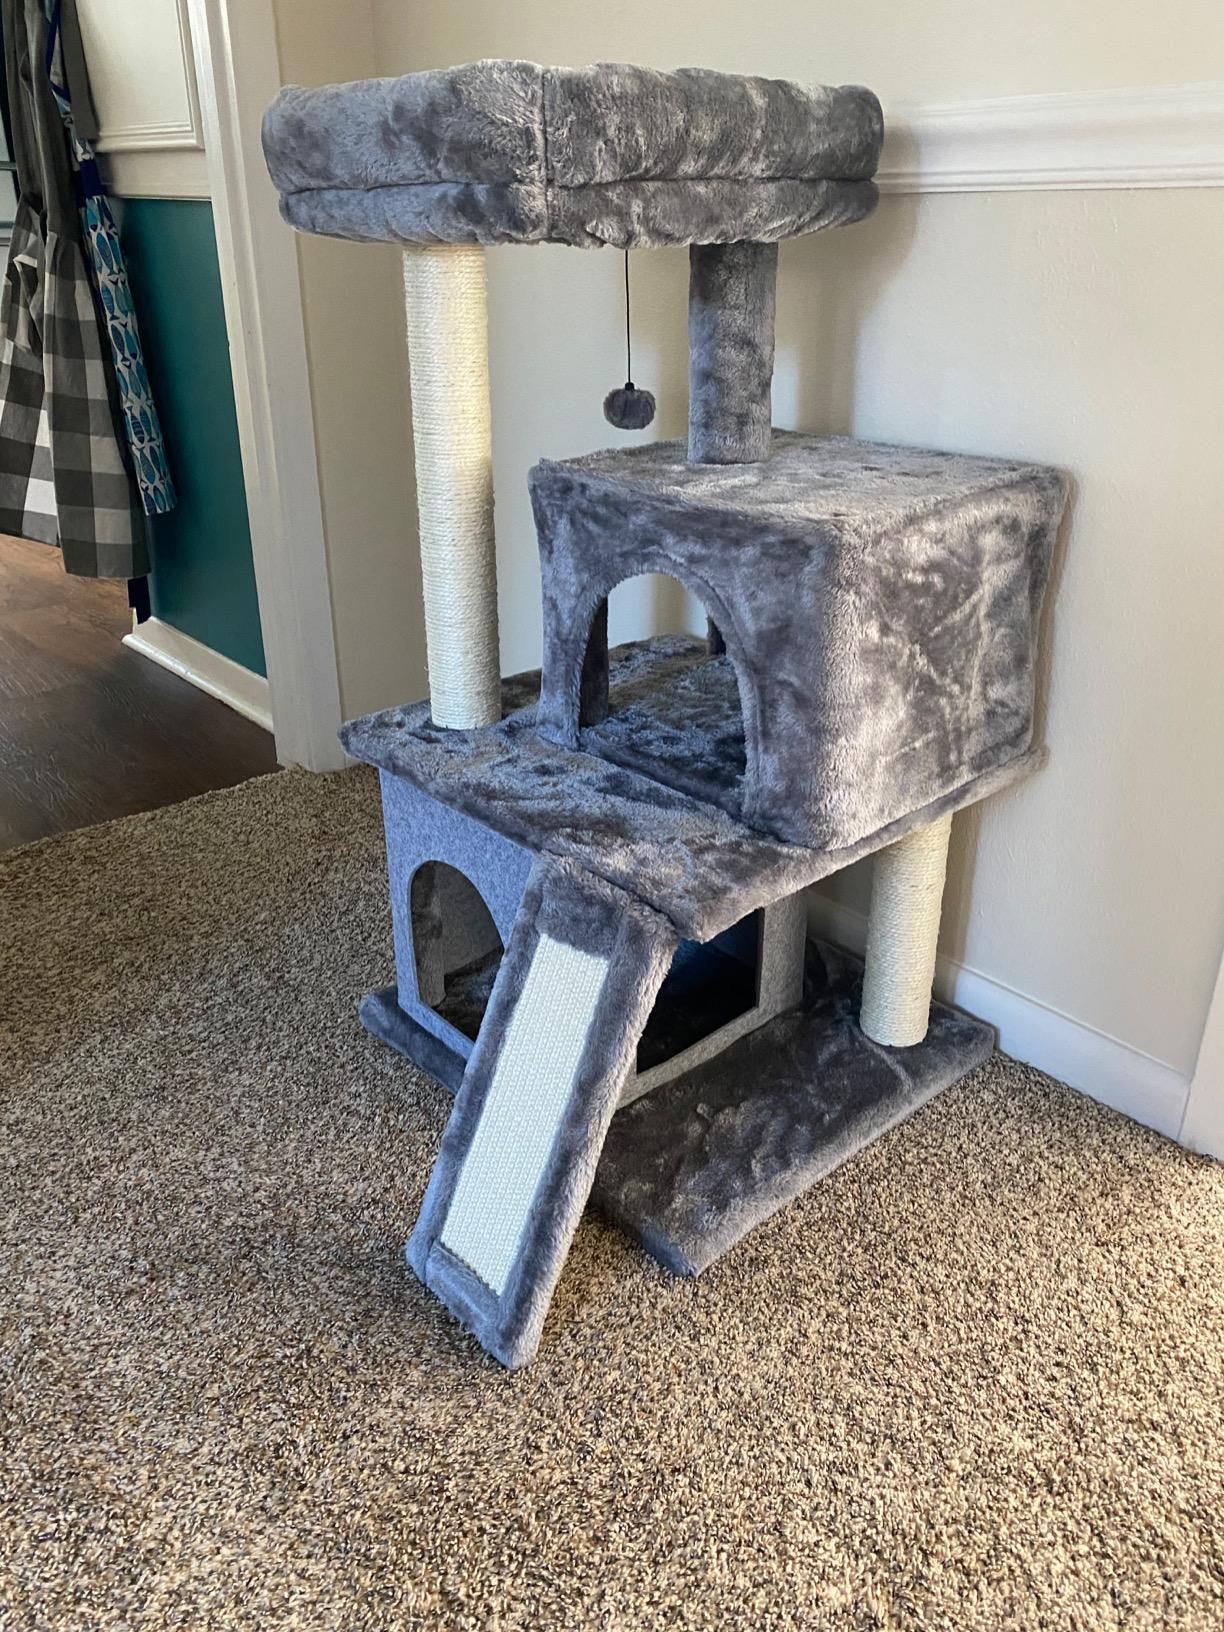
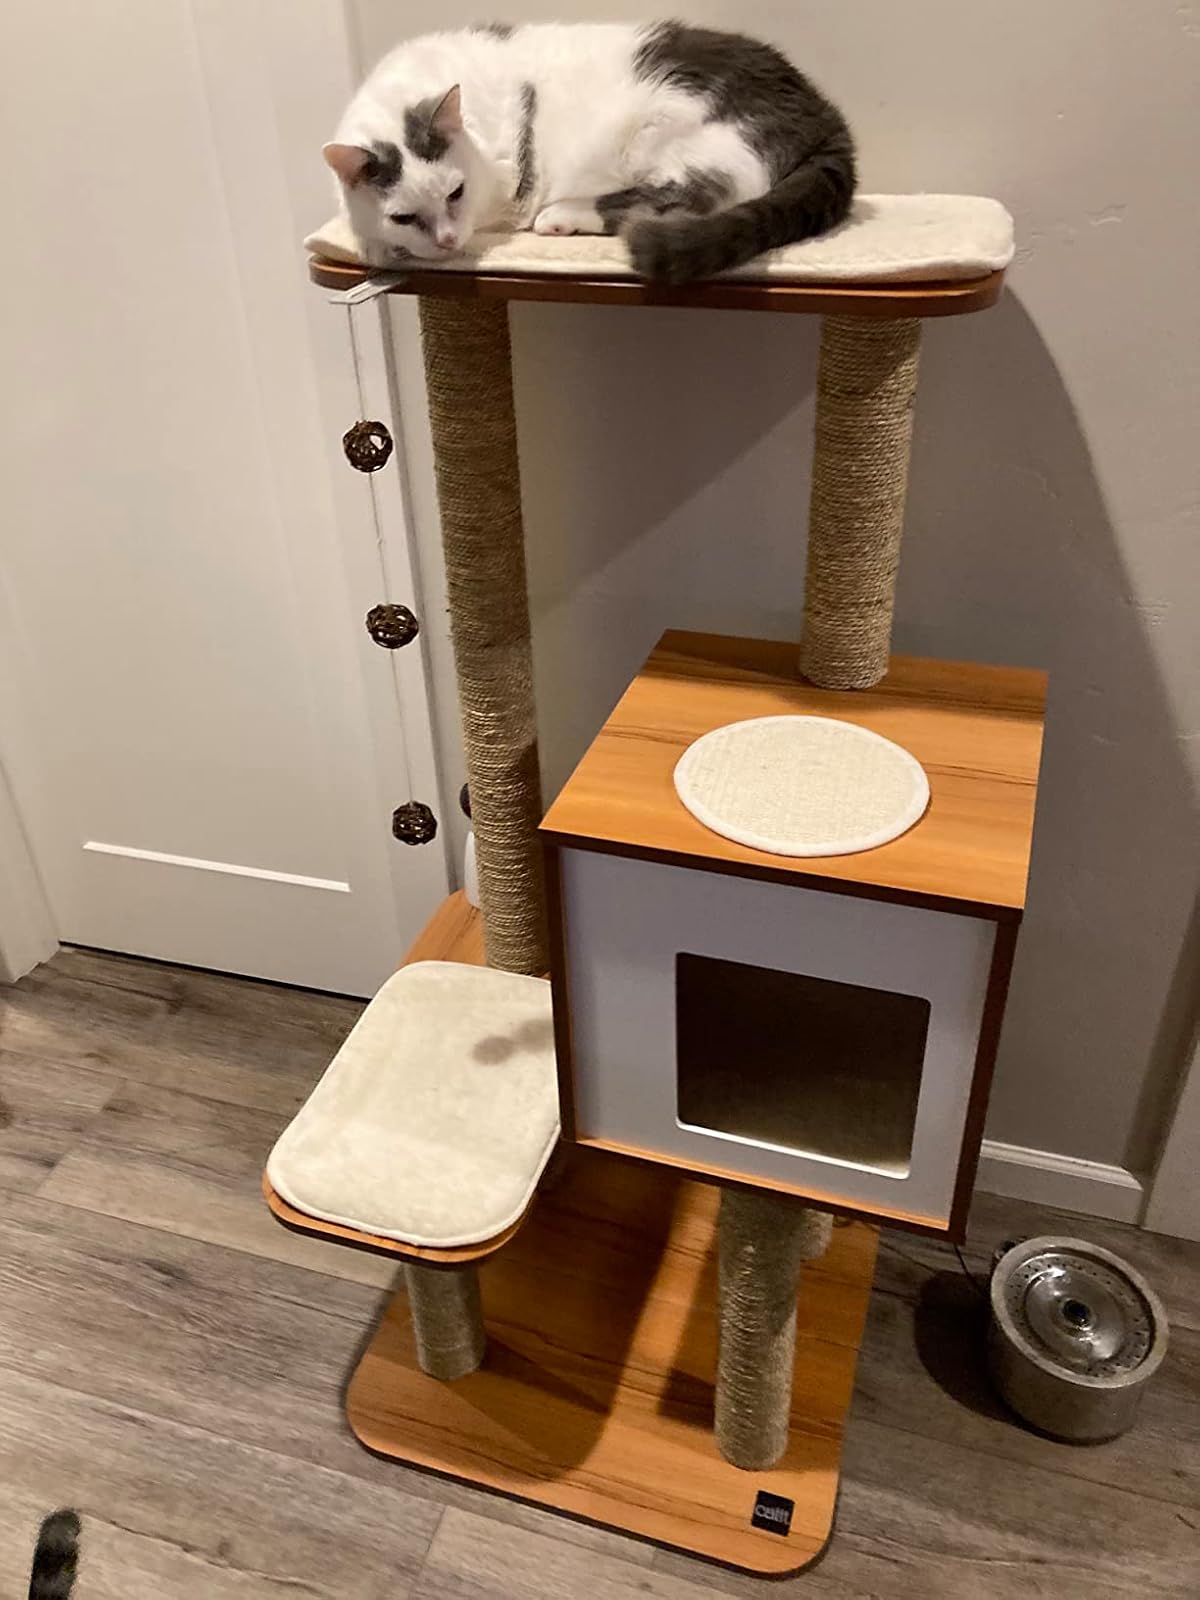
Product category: items_cat tree
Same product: no